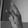
ASL letter: K